St. Mary's Church, Fuhlsbüttel, Hamburg

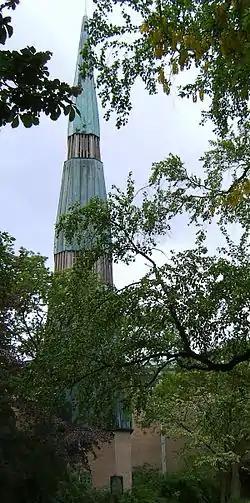
Steeple of St. Mary's Church

St. Mary's Church ("Kirchengemeinde St. Marien") is a Lutheran church in the Fuhlsbüttel quarter of Hamburg. It was designed by local architects Bernhard Hopp and Rudolf Jäger.